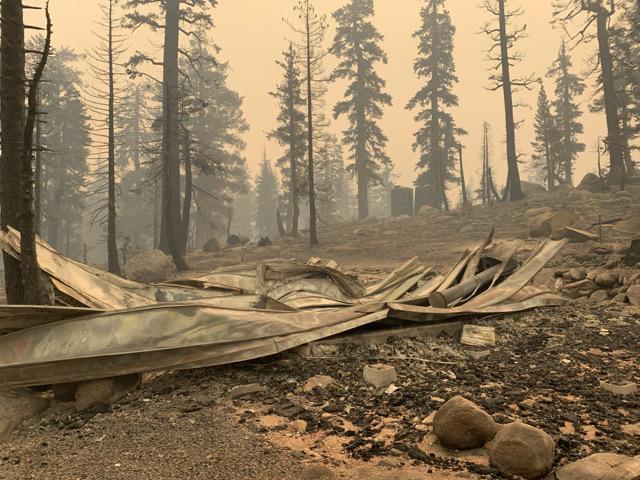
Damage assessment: destroyed